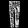
Label: Trouser